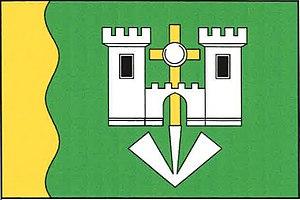
Vitějovice est une commune du district de Prachatice, dans la région de Bohême-du-Sud, en République tchèque. Sa population s'élevait à 512 habitants en 2018.